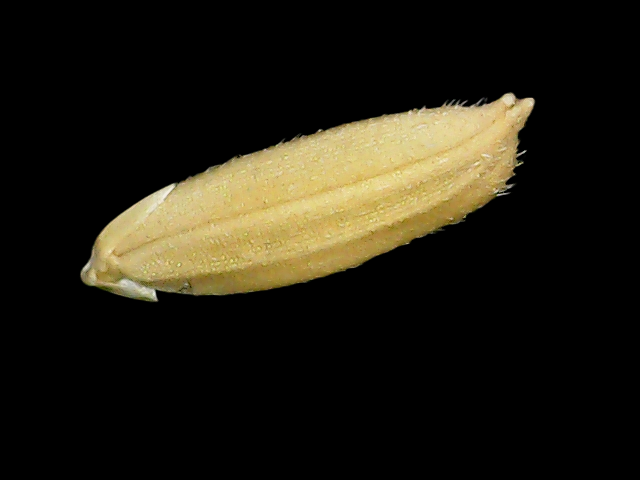
Rice variety: Bd30